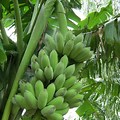
Label: banana